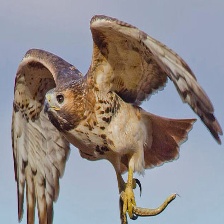
Species: RED TAILED HAWK
Scientific name: BUTEO JAMAICENSIS